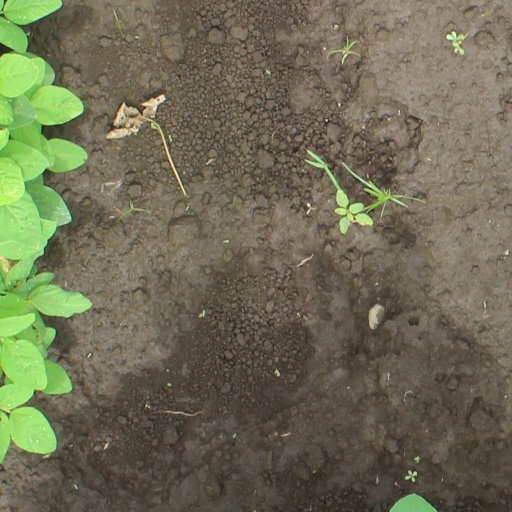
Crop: soybean